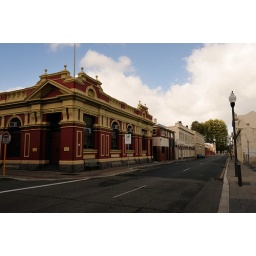
Some old buildings along a street in Fremantle